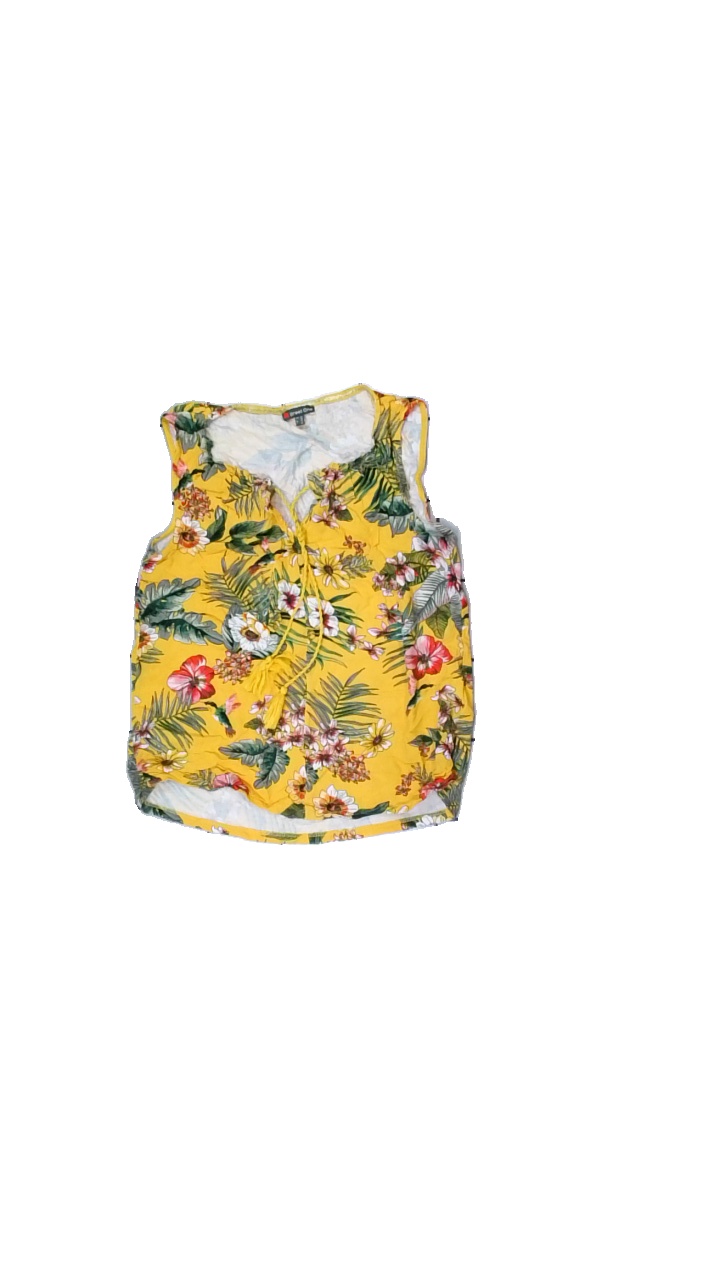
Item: Top (Ladies)
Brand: Street One
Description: Summery yellow top with tropical flowers
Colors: Yellow, Green, White, Multicolor
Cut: Loose
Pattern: Floral print
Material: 100% Viscose
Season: Summer
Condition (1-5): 5
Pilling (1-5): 5
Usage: Reuse
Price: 50-100